Raj Bhavan, Amaravati

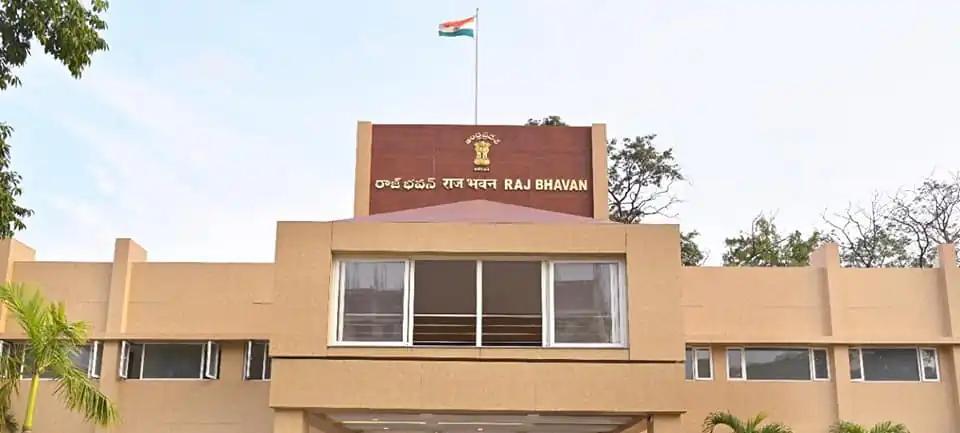

Raj Bhavan (translation: "Government House") is the official residence of the governor of Andhra Pradesh. It is located in Vijayawada, Andhra Pradesh, India.